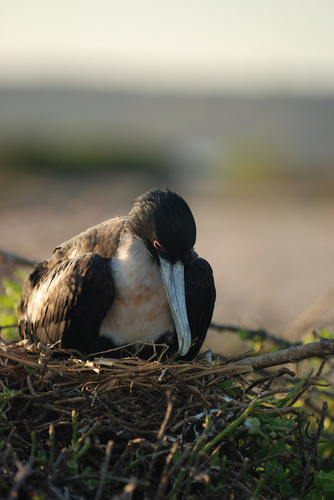
a larger bird with a cream underbelly and brown tones all over with a very long, curved beak
this bird is black and white in color and has a long white bill along with a red eye ring.
this large bird has a very long, bluish-gray bill that curves down near the tip, and it is colored brownish black from head to tail, and has a white and brown chest and belly, and an orange eyering.
this bird has a long curved bill, a vibrant orange eyering, and is black with a dirty white breast.
the black bird has a white underbelly and orange skin around the eyes, with a long bill.
this bird is black with white and has a long, pointy beak.
this larger bird has a black head and a long pointy beak.
the small bird has with a large bill, orange eyes, and peach belly.
this large bird has a large bill, and yellow eyes.
this bird is brown white and black in color, and has a very large and curved beak.
Species: Frigatebird